Rethink Afghanistan

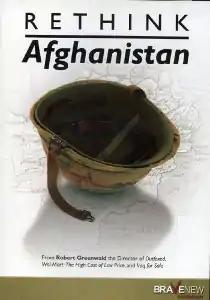

Rethink Afghanistan is a 2009 documentary by Robert Greenwald and Brave New Films, about the US military presence in Afghanistan following the terrorist attacks of September 11, 2001.